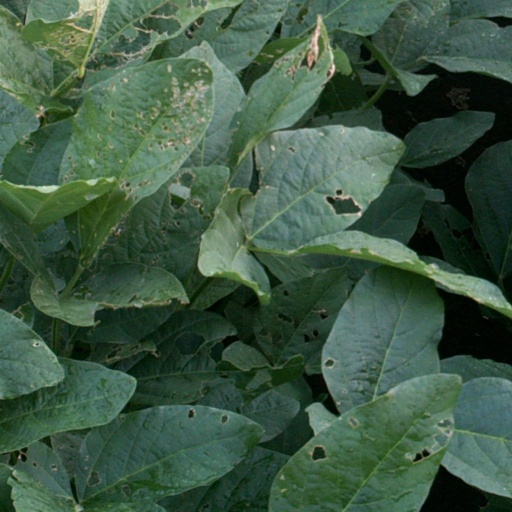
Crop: soybean